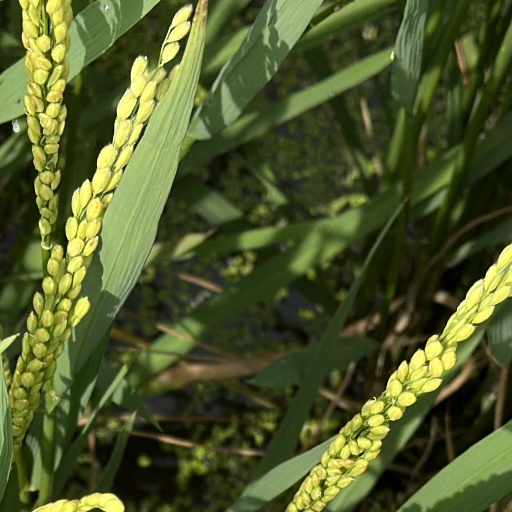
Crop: rice